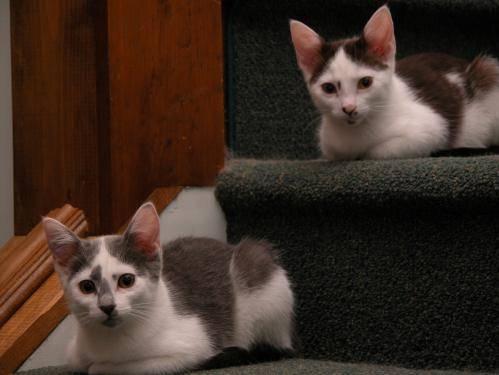
cat